Continuum season 1

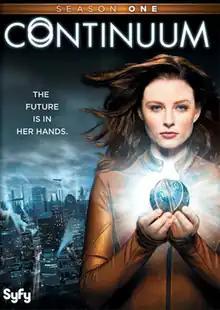
American DVD cover art

The first season of the Showcase television series "Continuum" premiered on May 27, 2012 and concluded on August 5, 2012. The series is created by Simon Barry. The series centers on Kiera Cameron (Rachel Nichols) as she time travels from 2077 to 2012 with a group of terrorists, and attempts to find a way home. All the episode titles in this season use the word "Time."